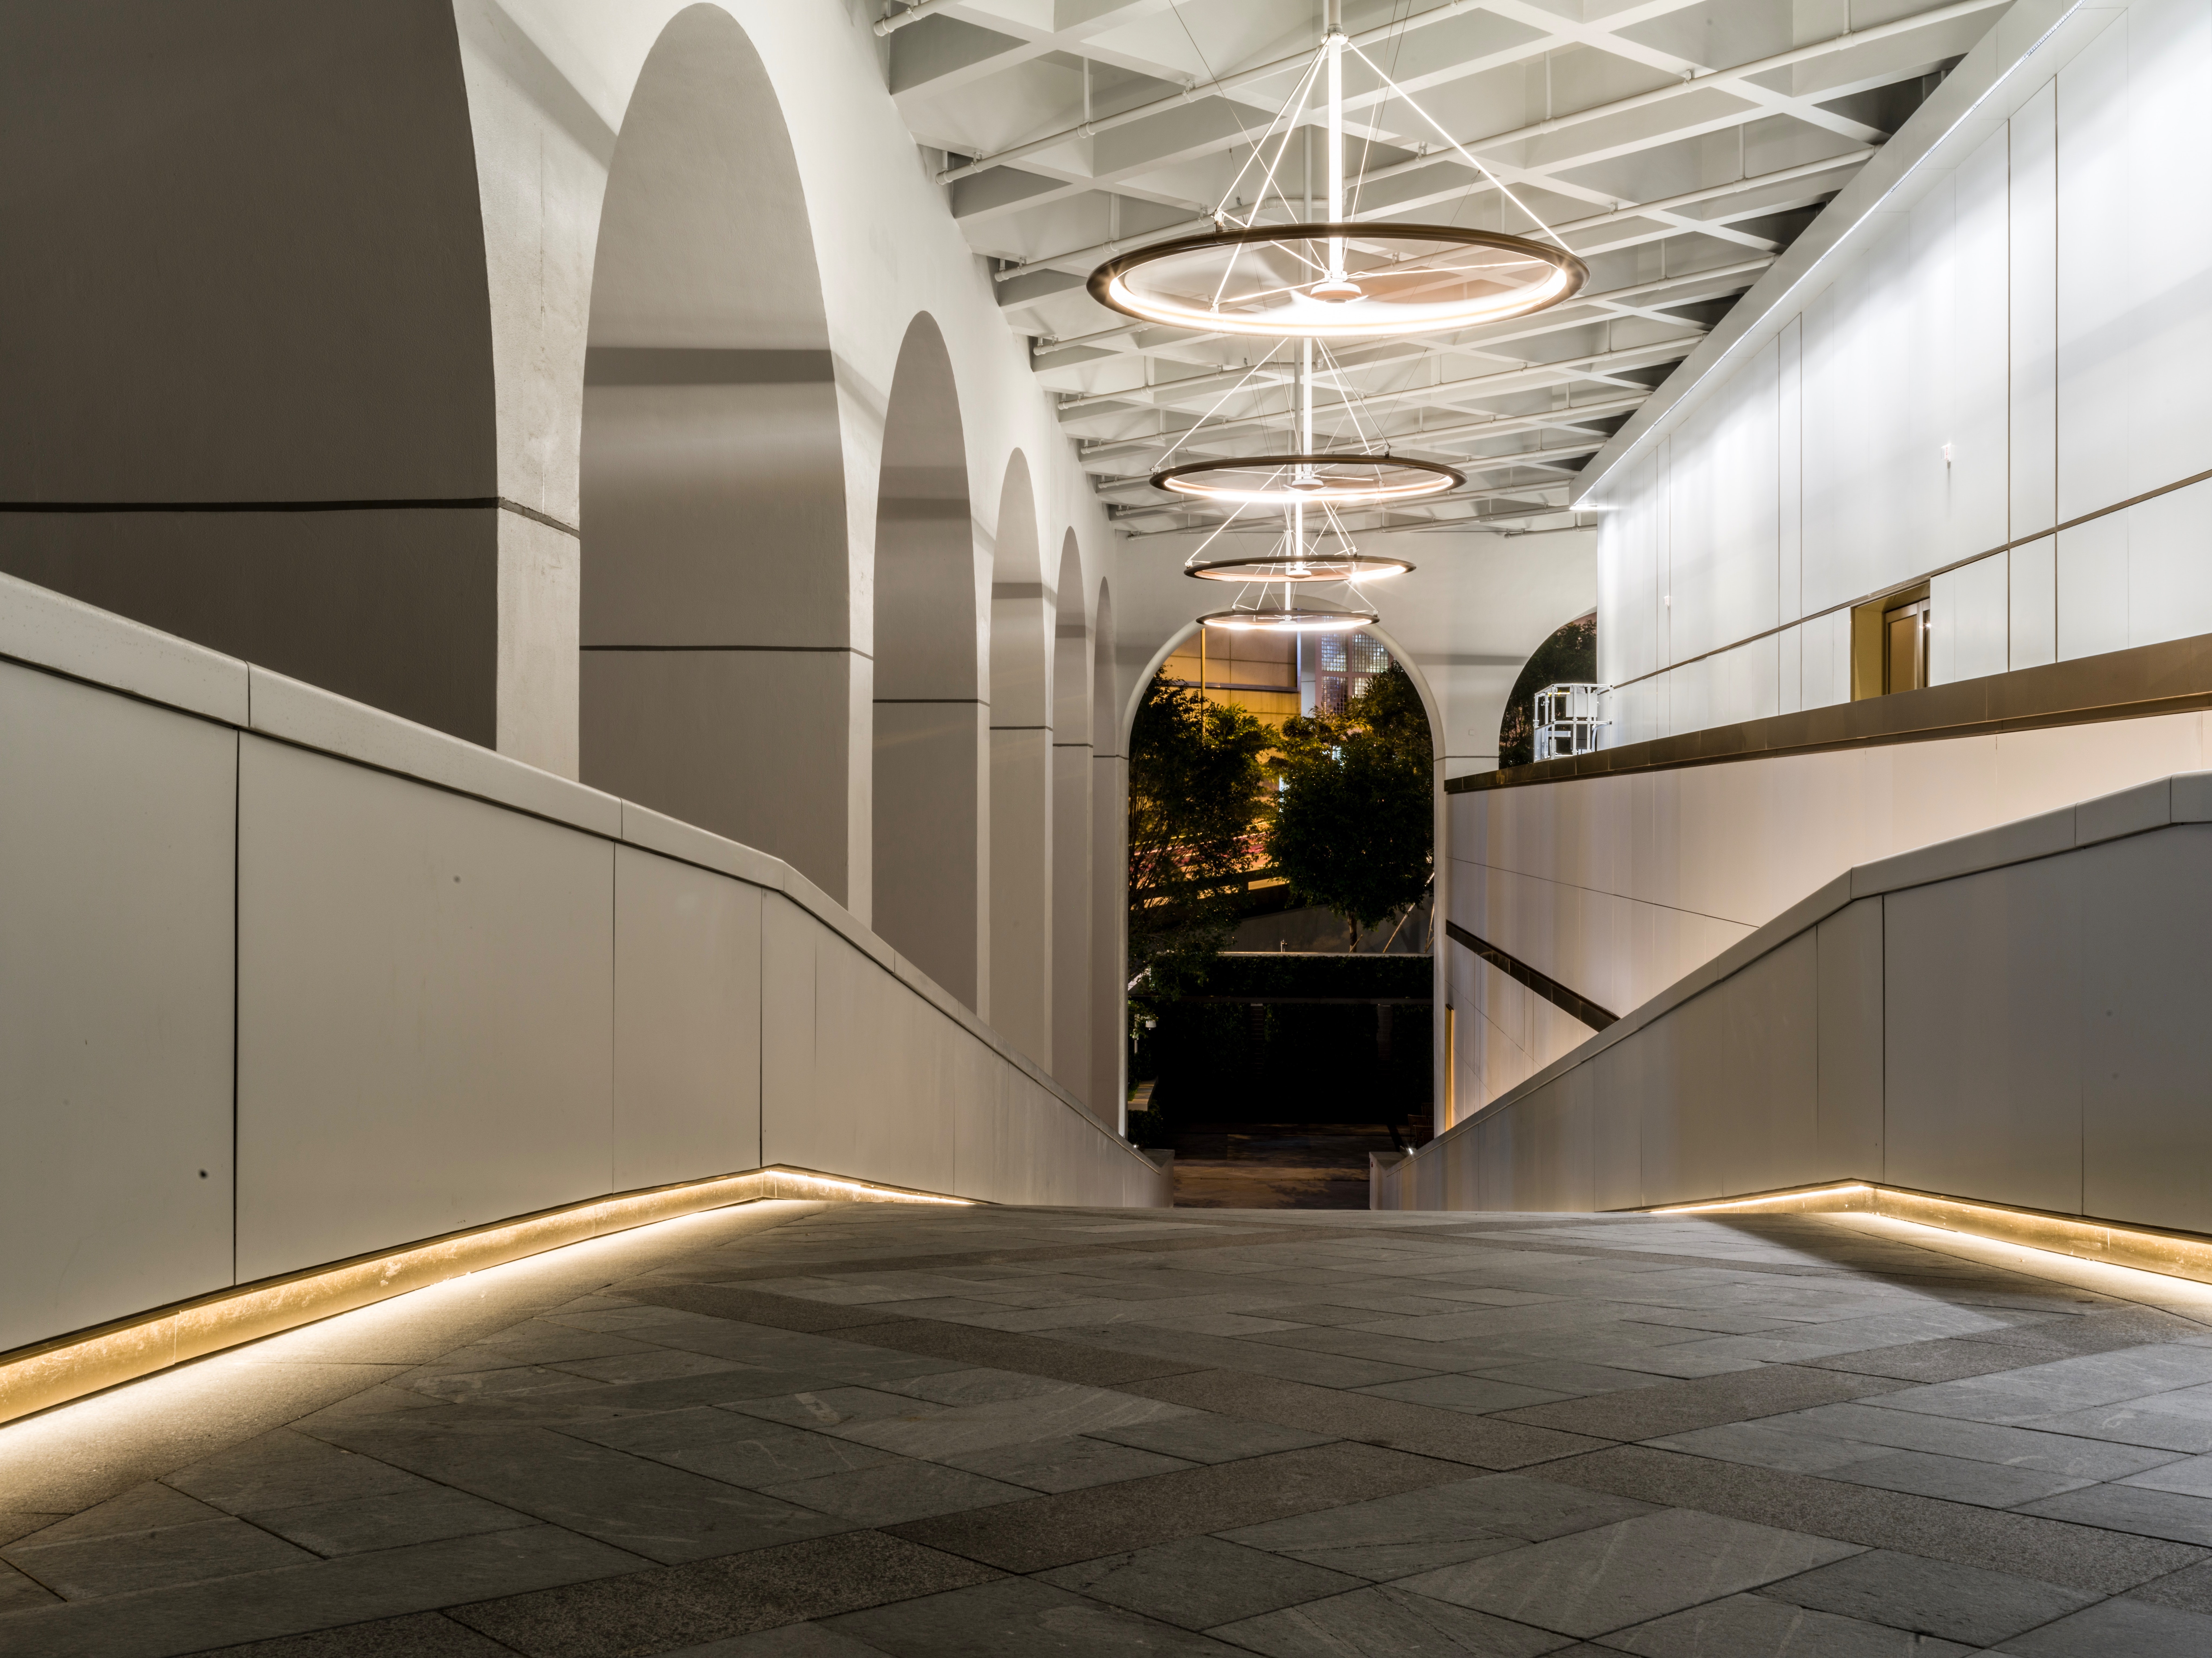
architecture, ceiling, interior design, building, stairs, lobby, floor, line, design, symmetry, Material property, arch, flooring, daylighting, tile, tourist attraction, space